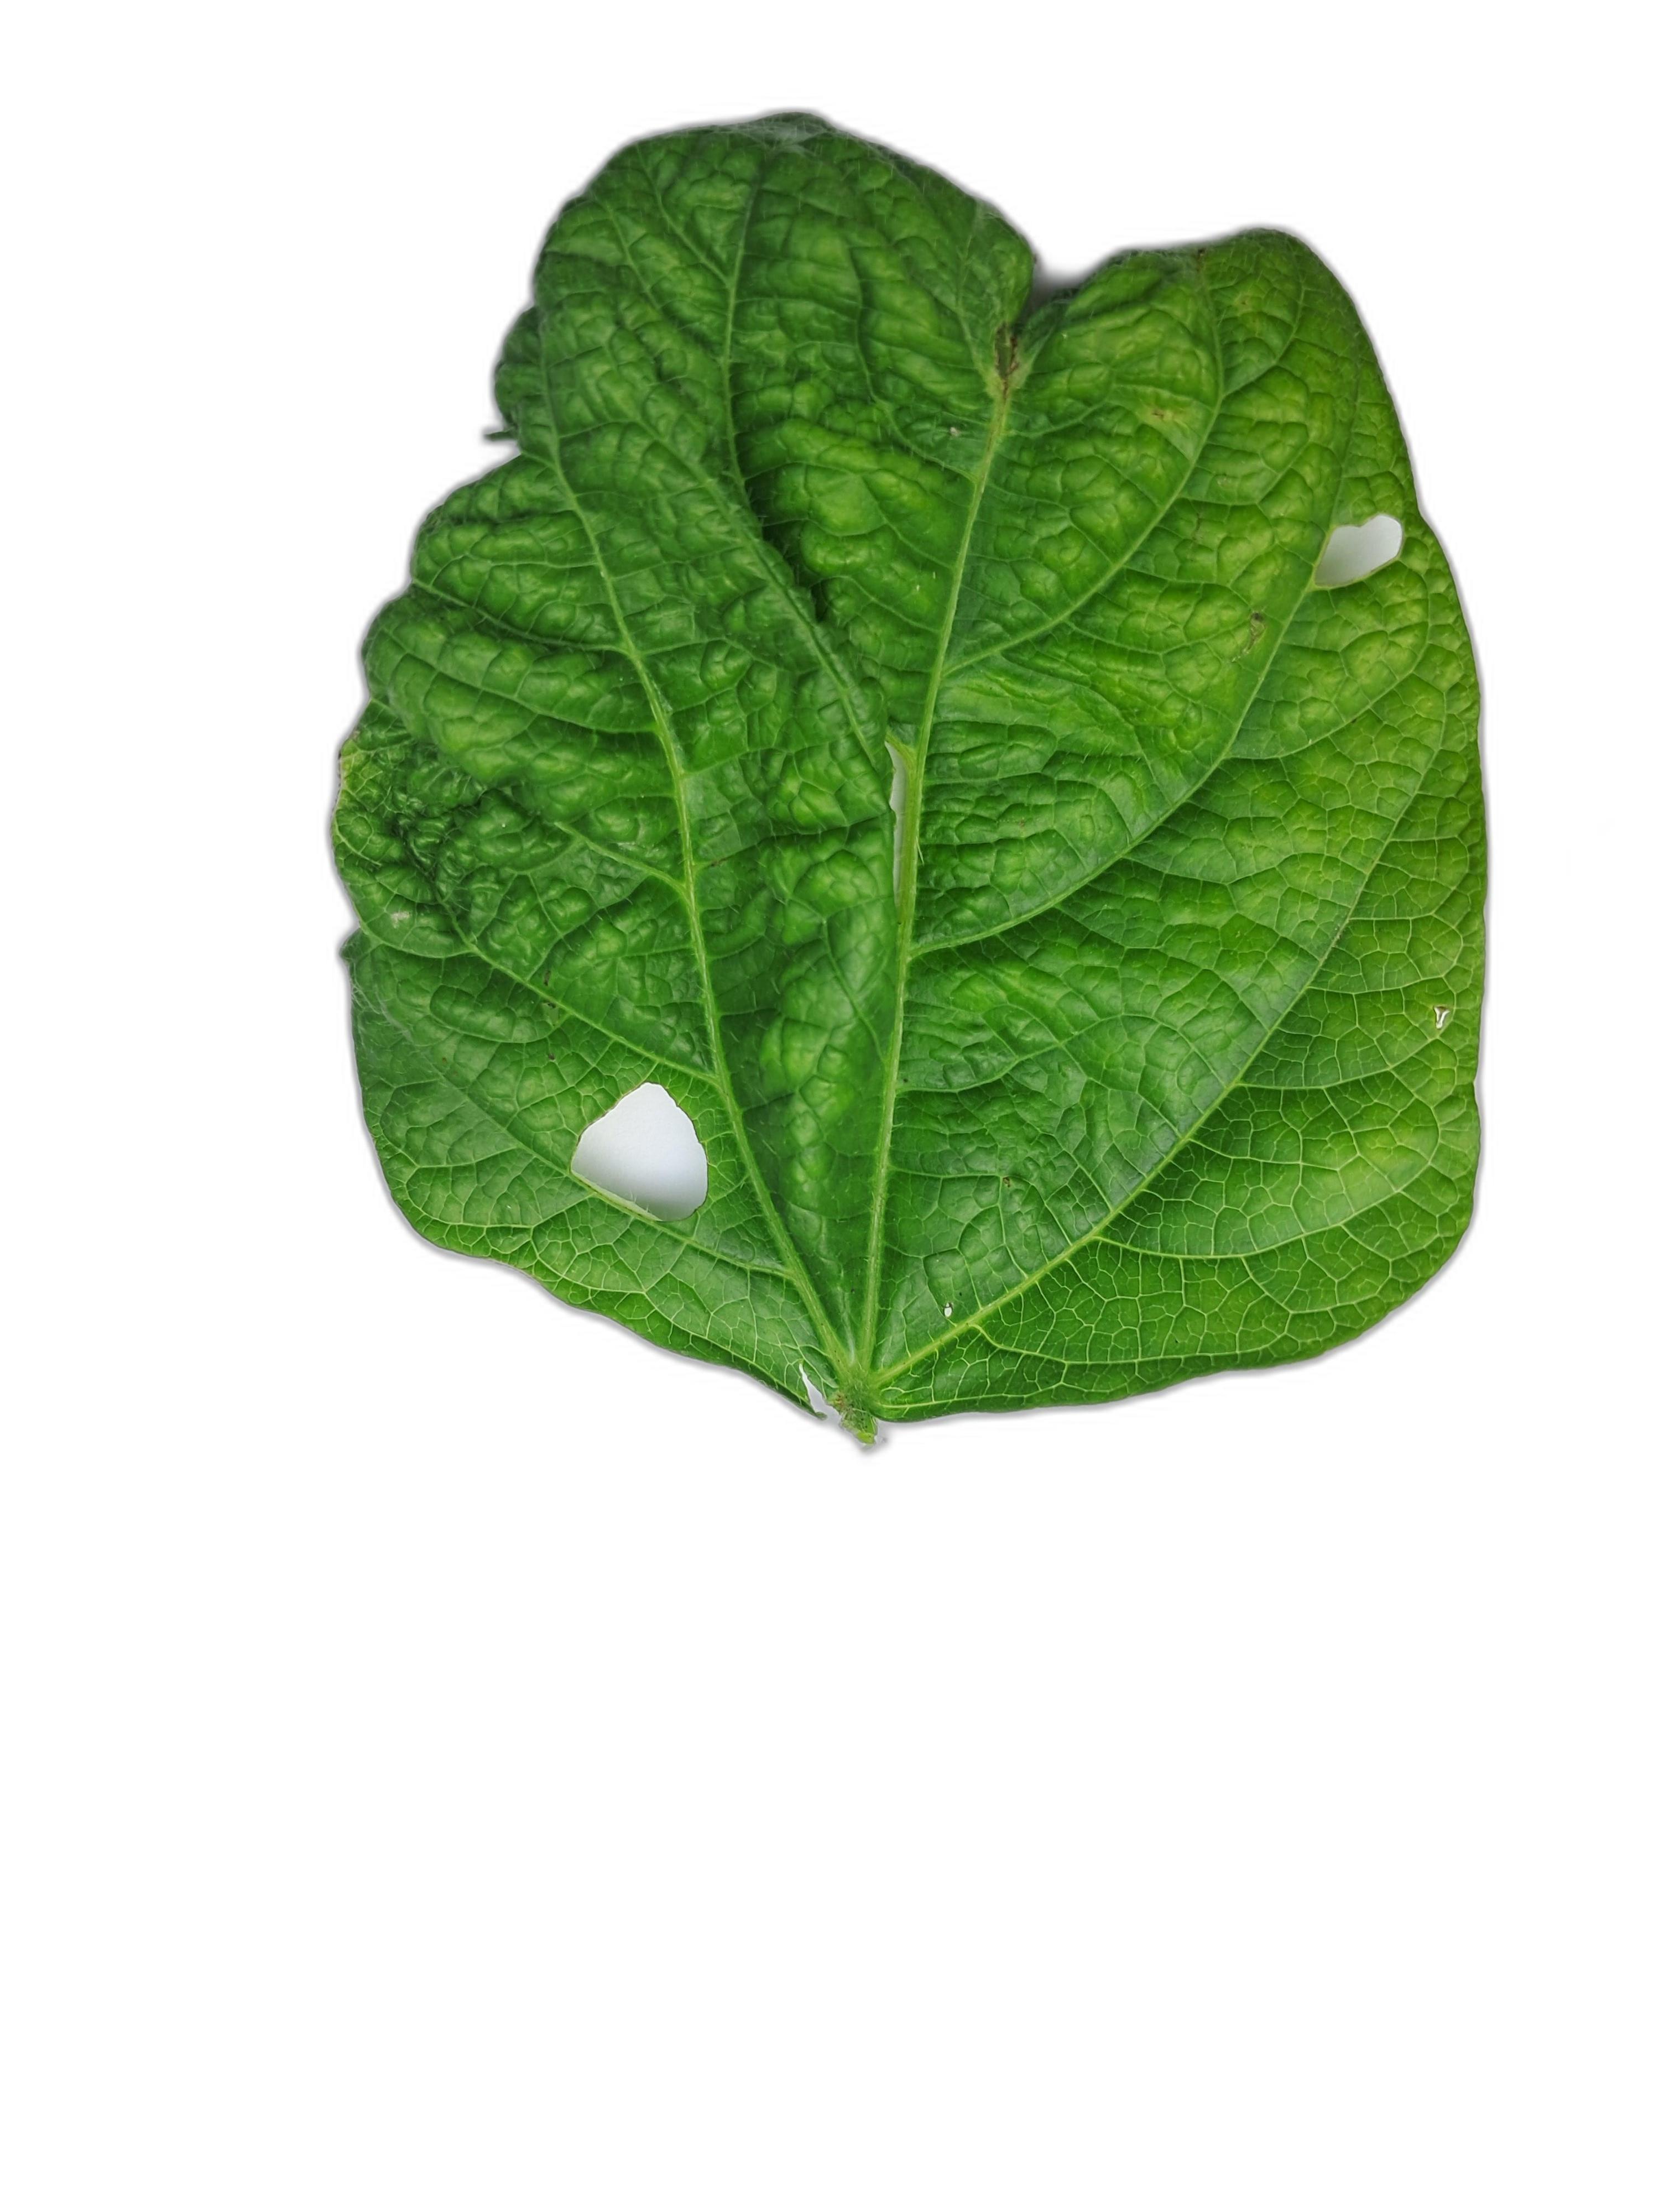
Label: Leaf Crinkle